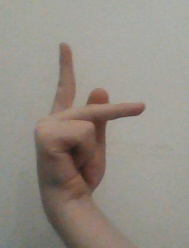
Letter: dha